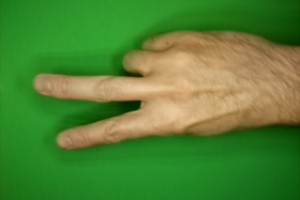
Label: scissors